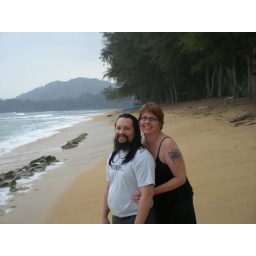
this is the beach in front of our house